The Lady of The Aroostook

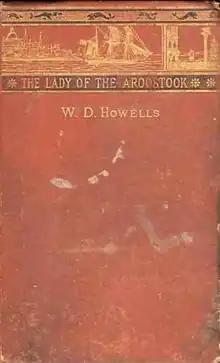
First edition

The Lady of The Aroostook is a novel written by William Dean Howells in 1879. It was published in Cambridge, Massachusetts by H. O. Houghton and Company.